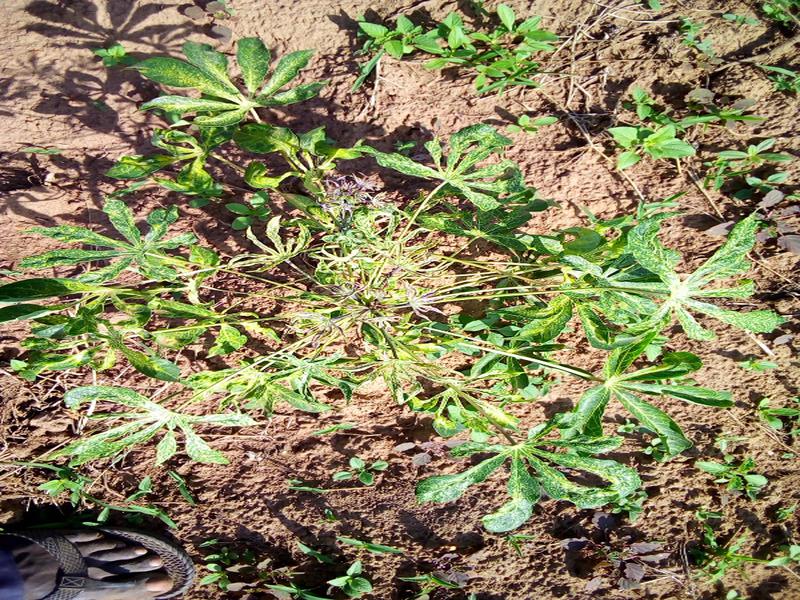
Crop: cassava
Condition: green_mottle